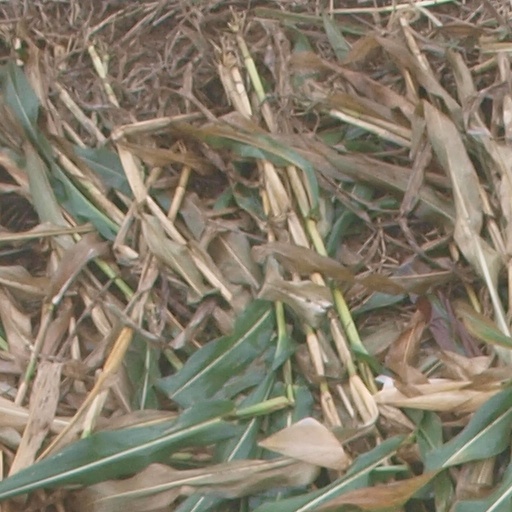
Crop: maize; corn